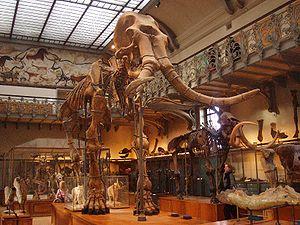
Deux squelettes de mammouth exposés au Muséum national d'histoire naturelle à Paris: un mammouth méridional (le grand squelette au premier plan, Mammuthus meridionalis) et un mammouth laineux (le squelette plus petit visible au deuxième plan, Mammuthus primigenius). Le plus grand des deux, un spécimen de mammouth méridional surnommé «
Le Needien est un terme stratigraphique ayant été utilisé pour définir un niveau géologique néerlandais. Ce niveau, qui fait partie de l'étage géologique du Pléistocène moyen, est précédé par le Drenthien et remplacé par le Taxandrien. Son stratotype a été déterminé d'après les argiles contenues dans une carrière de Needse Berg, un site localisé dans le village de Neede, commune de Berkelland, province Gueldre. Ces gisements comportent notamment des fossiles de Viviparus diluvianus et d'autres espèces de mollusques éteintes telles que la Parafossarulus crassitesta.
Jules Ollier de Marichard, né le 11 avril 1824 et mort le 22 mars 1901 à Vallon-Pont-d'Arc, est un préhistorien français.
Le mammouth méridional est une espèce éteinte de mammouths, ayant vécu au Pléistocène. Il a été un temps classé parmi les éléphants. Filippo Nesti, le premier à l'avoir décrit, le croyait plus proche des éléphants actuels et lui a donné pour cela le nom d'Elephas meridionalis. Pendant un certain temps, il s'est également appelé Archidiskodon meridionalis.